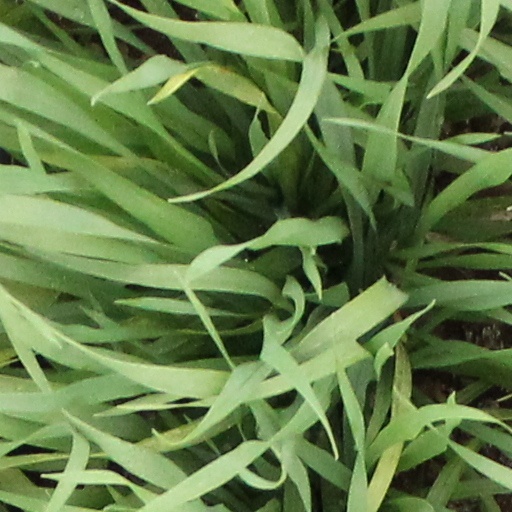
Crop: wheat